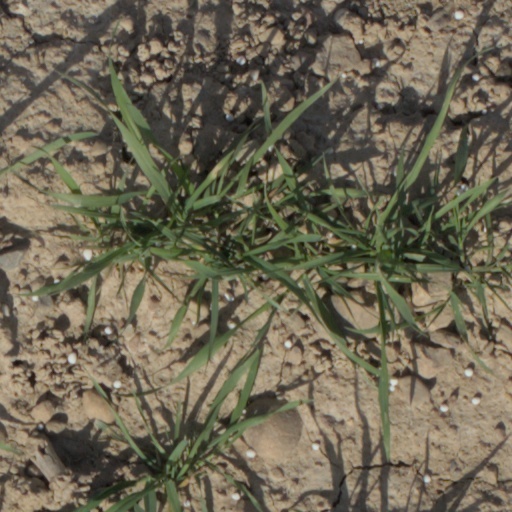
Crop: wheat